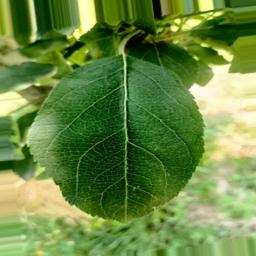
Label: Healthy